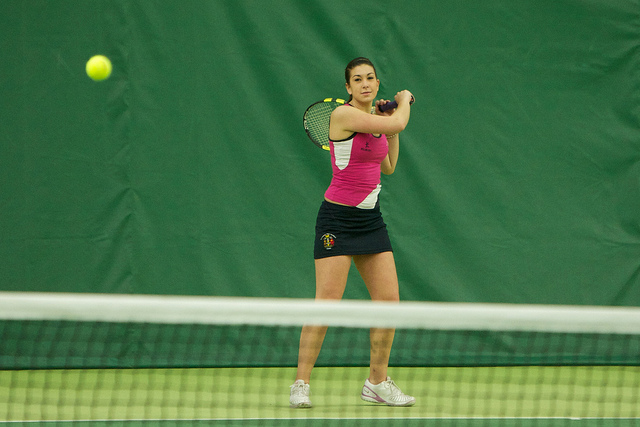
một nữ vận động viên tennis đang chuẩn bị đánh bóng